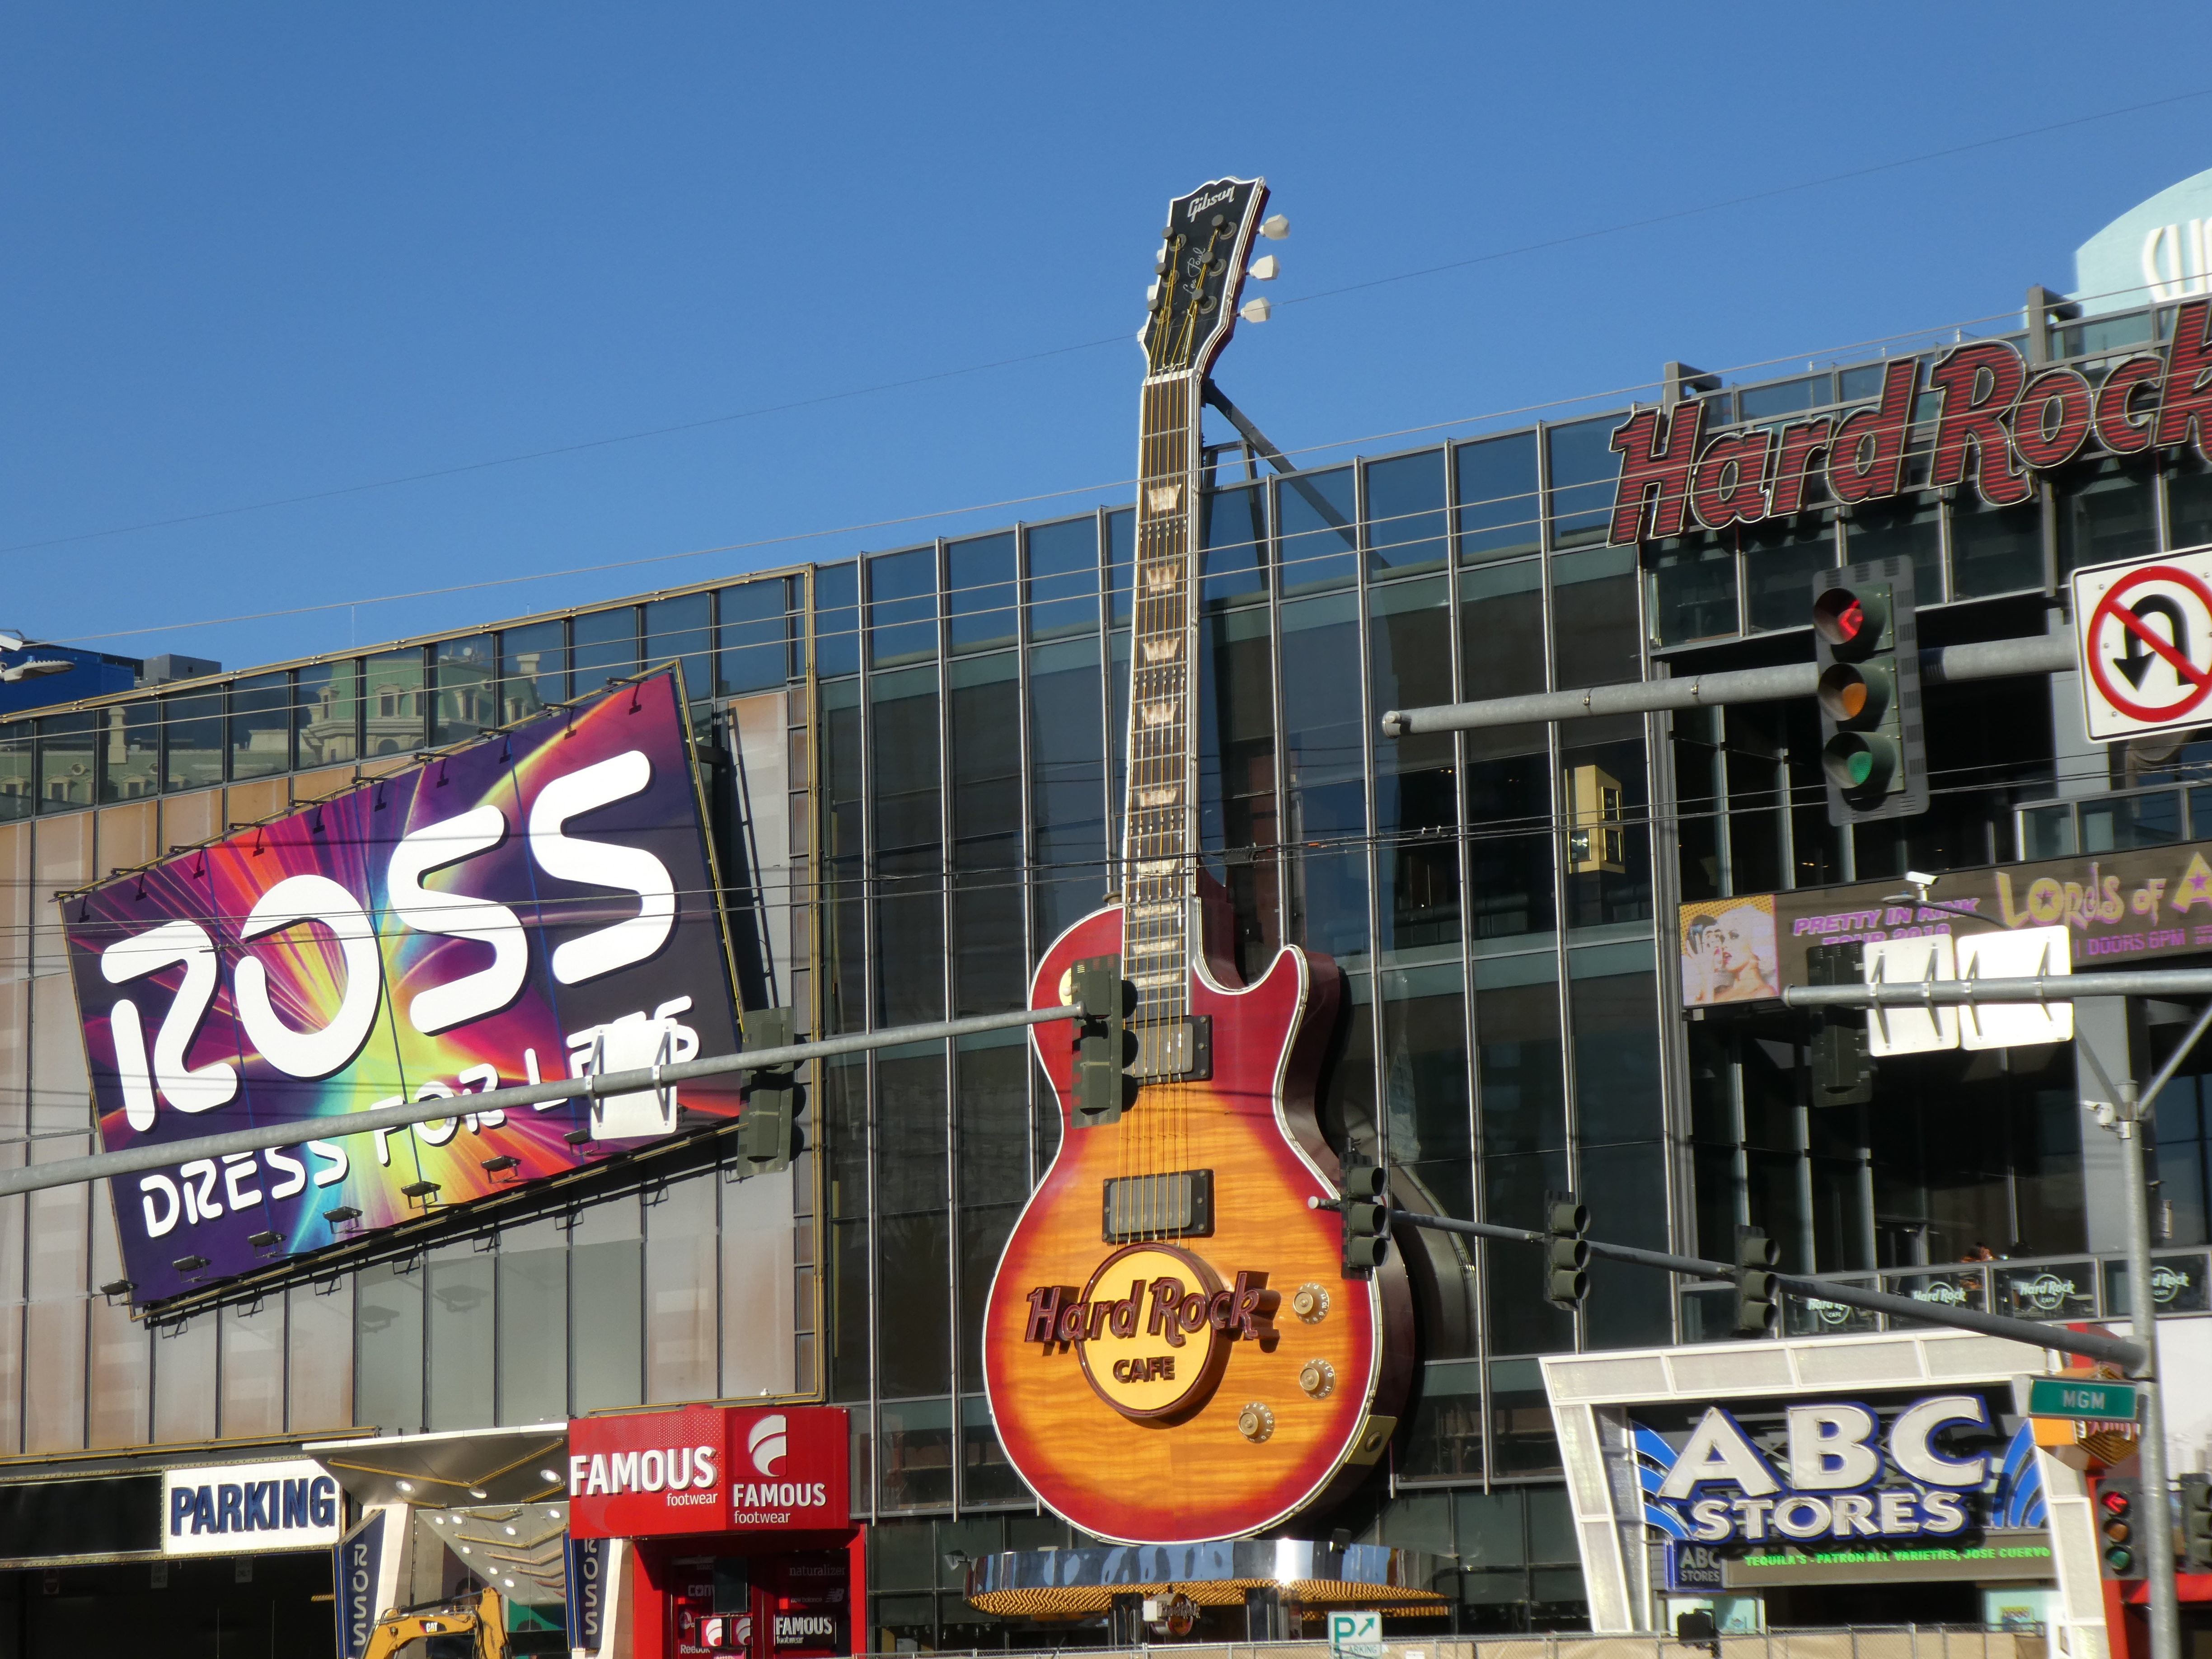
las vegas, guitar, string instrument, plucked string instruments, musical instrument, electric guitar, acoustic guitar, advertising, signage, sign, street, tourism, city, building, electronic signage, acoustic electric guitar